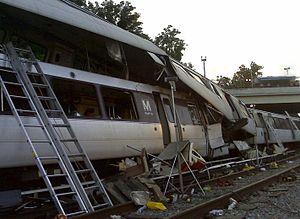
L'accident de métro du 22 juin 2009 à Washington est une collision survenue entre deux rames de la ligne Rouge du métro de Washington, tuant 9 personnes dont le conducteur d'une des rames et faisant 80 blessés. C'est l'accident le plus meurtrier du métro de Washington.